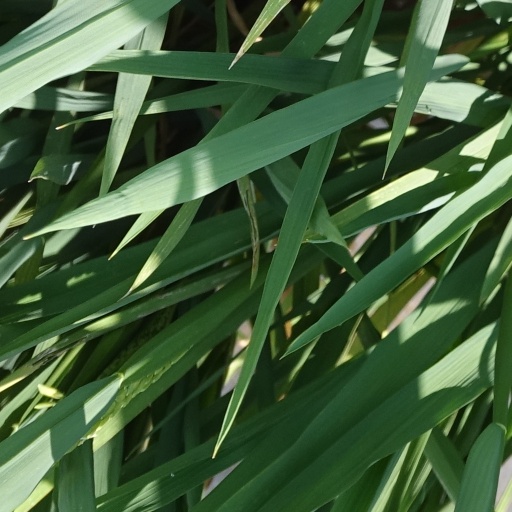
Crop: rice